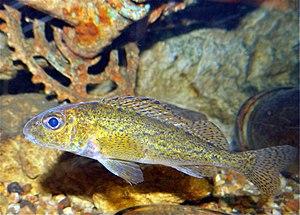
La grémille est un poisson d'eau douce, que l'on peut trouver dans les lacs, les estuaires et les rivières des régions tempérées d'Europe et d'Asie. Ce parent de la perche commune, quand il le peut, exploite des couches d'eau bien plus profonde que ne le fait la perche. Son comportement de recherche de nourriture est moins sensible aux différences de température et au froid que cette dernière, mais avec des besoins métaboliques probablement peut-être plus importants en zone froide. Ses couleurs et le motif de sa robe le camouflent bien sur les fonds rocheux, caillouteux, dans les feuilles mortes ou dans les entrelacs de branches ou d'algues filamenteuses.